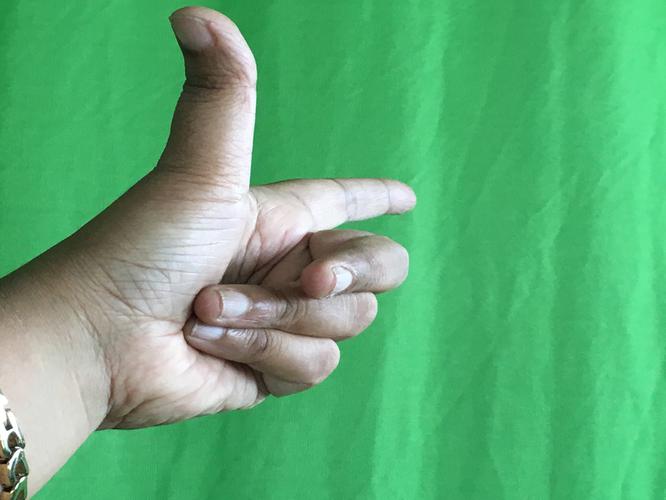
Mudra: Chandrakala
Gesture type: single_hand